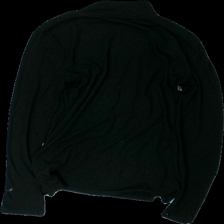
View: back
Type: Sweater
Category: Ladies
Brand: Lager 157
Colors: Black
Material: 58% polyester, 42% cotton
Cut: Regular, Turtle neck
Size: M
Season: All
Price range: <50
Recommended usage: Export
Description: Basic black turtle neck sweater